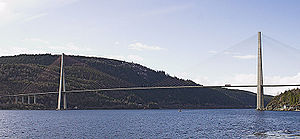
Skarnsundbroen
Skarnsundbroen set fra Vangshylla, Inderøy
Skarnsundbroen er en skråstagsbro, som forbinder kommunerne Mosvik og Inderøy i Trøndelag fylke i Norge og går over Skarnsundet i Trondheimsfjorden som en del af riksvei 755. Skarnsundet forbinder Trondheimsfjorden med Beitstadfjorden, mens broen forbinder Innherred med Fosen.